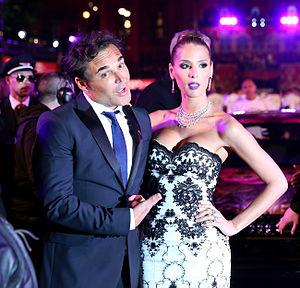
Carmen Carrera, née le 13 avril 1985 à Elmwood Park, est une personnalité de la téléréalité, modèle, artiste burlesque et actrice américaine, connue pour son apparition dans la troisième saison de RuPaul's Drag Race, ainsi que pour dans sa série dérivée Drag U.